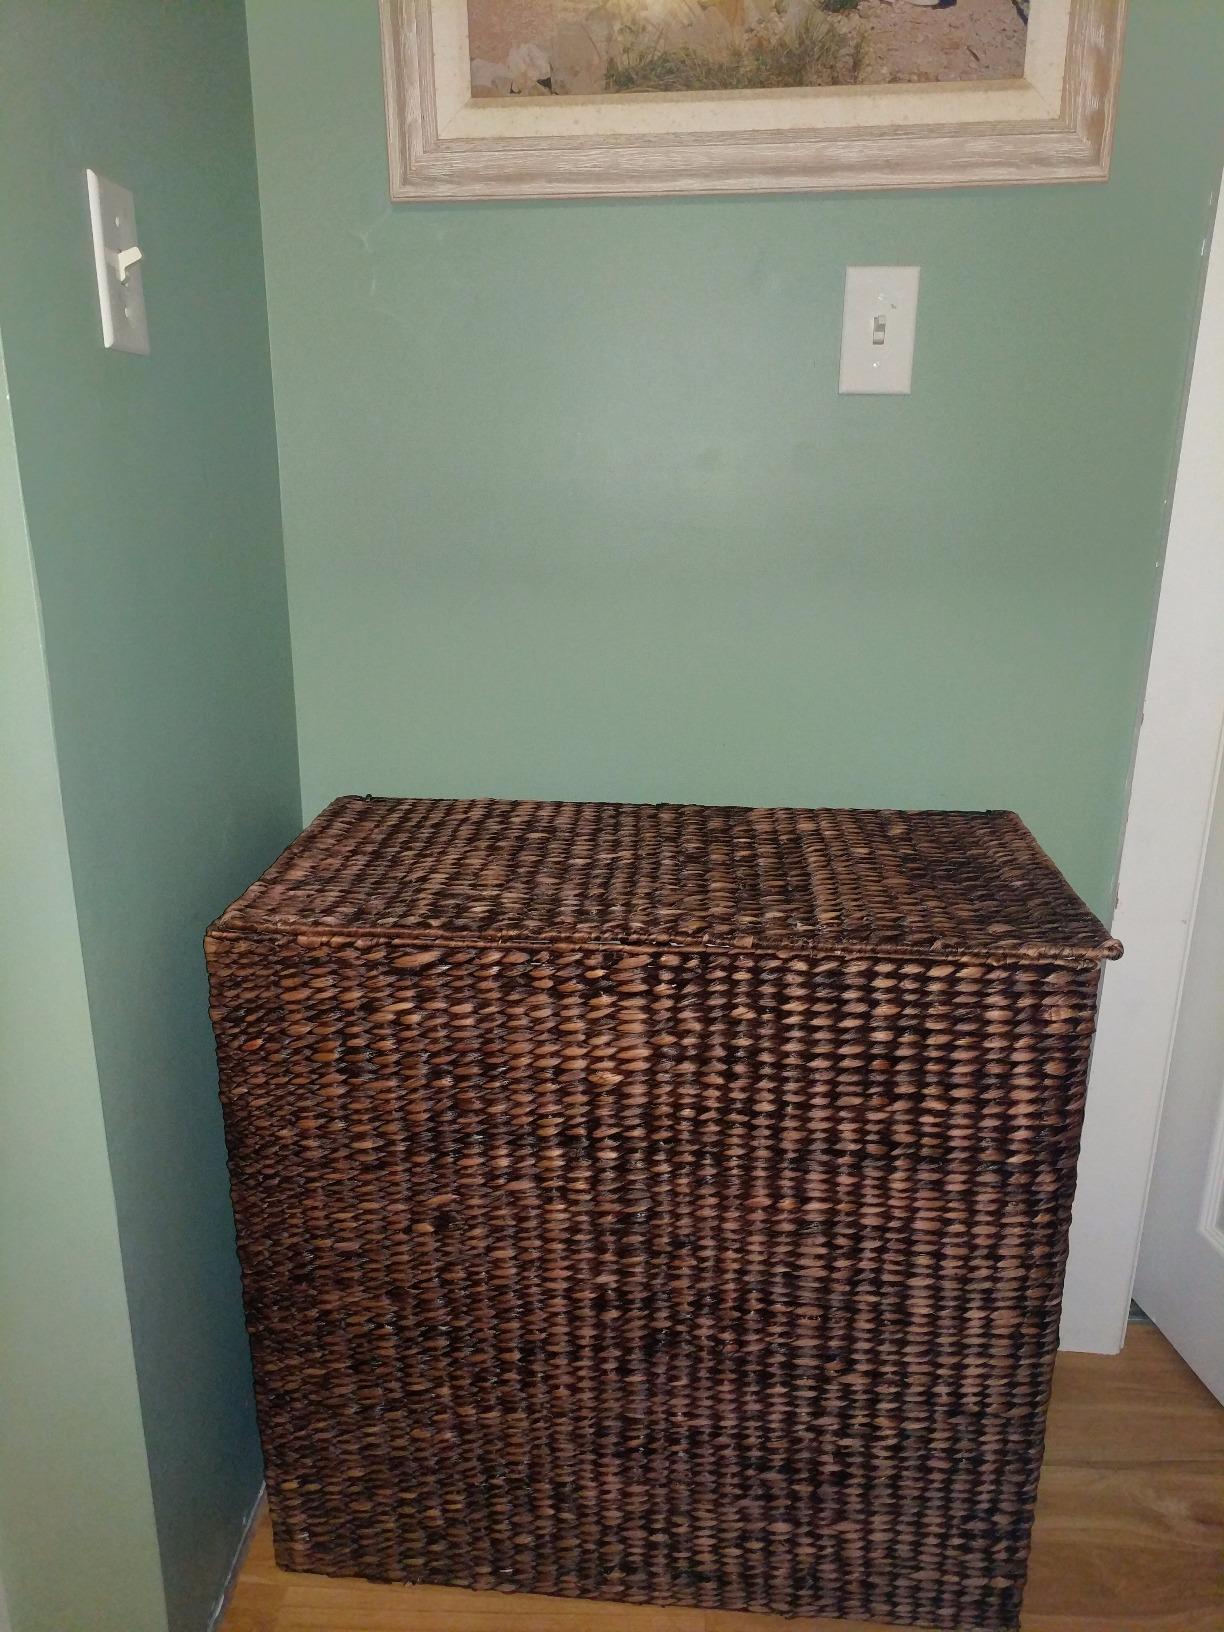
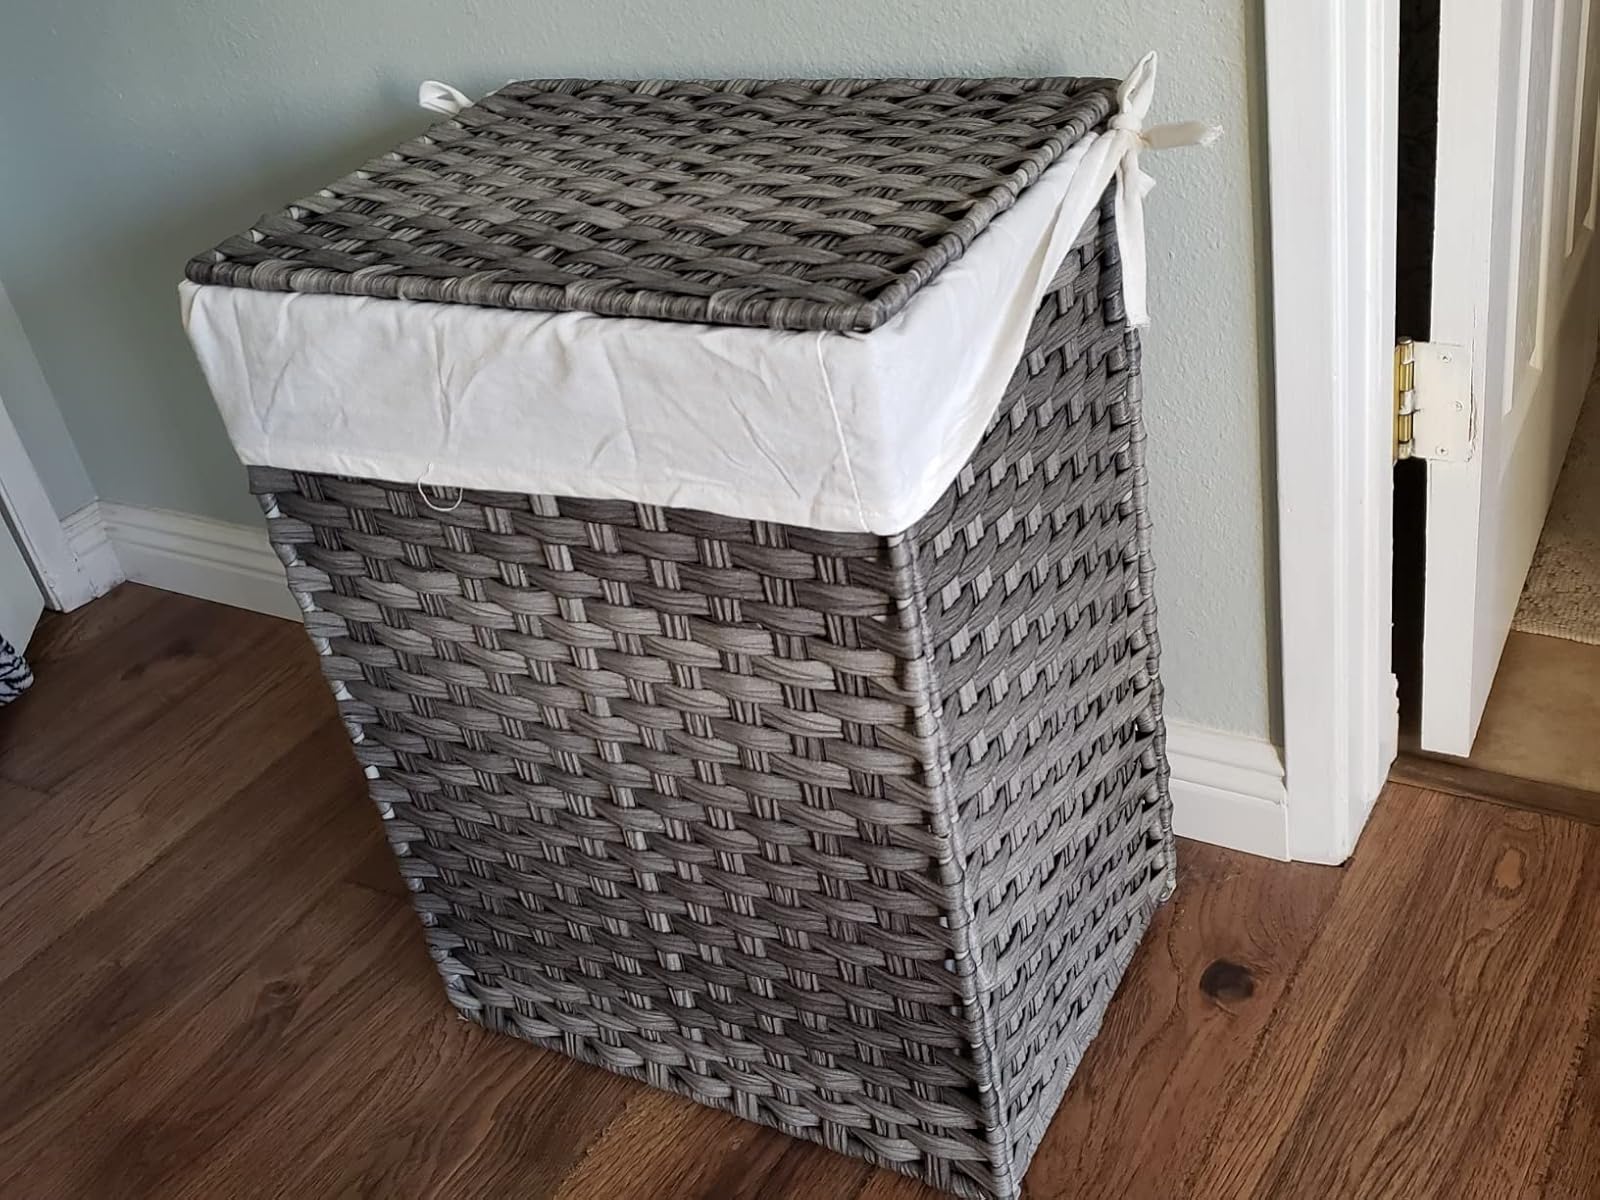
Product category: items_hamper
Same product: no